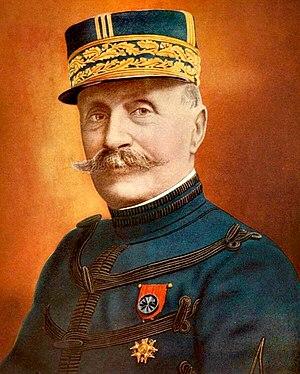
Le field marshal est le plus haut grade dans l'armée de terre britannique depuis 1736. C'est l'équivalent d'un Admiral of the Fleet dans la Royal Navy et d'un Marshal of the Royal Air Force. Ce grade a été utilisé de façon sporadique tout au long de son histoire et a été vacant au cours des XVIIIᵉ et XIXᵉ siècles.
La chaire de littérature française « Maréchal Foch » est une chaire universitaire de l'université d'Oxford, au Royaume-Uni. Elle a été fondée en 1918, peu après la fin de la Première Guerre mondiale.
Le maréchalat de Pologne est la plus haute distinction militaire polonaise. Le titre de maréchal de Pologne est donc le plus haut rang de l'armée polonaise. Il n'a été accordé qu'à seulement six officiers. Actuellement, ce rang est équivalent à celui de Field marshal ou General of the Army dans les pays anglophones.